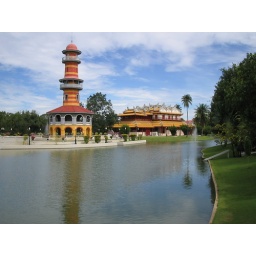
The viewing tower and the Chinese style building in the Summer Palace at Bang Pa In, Thailand.